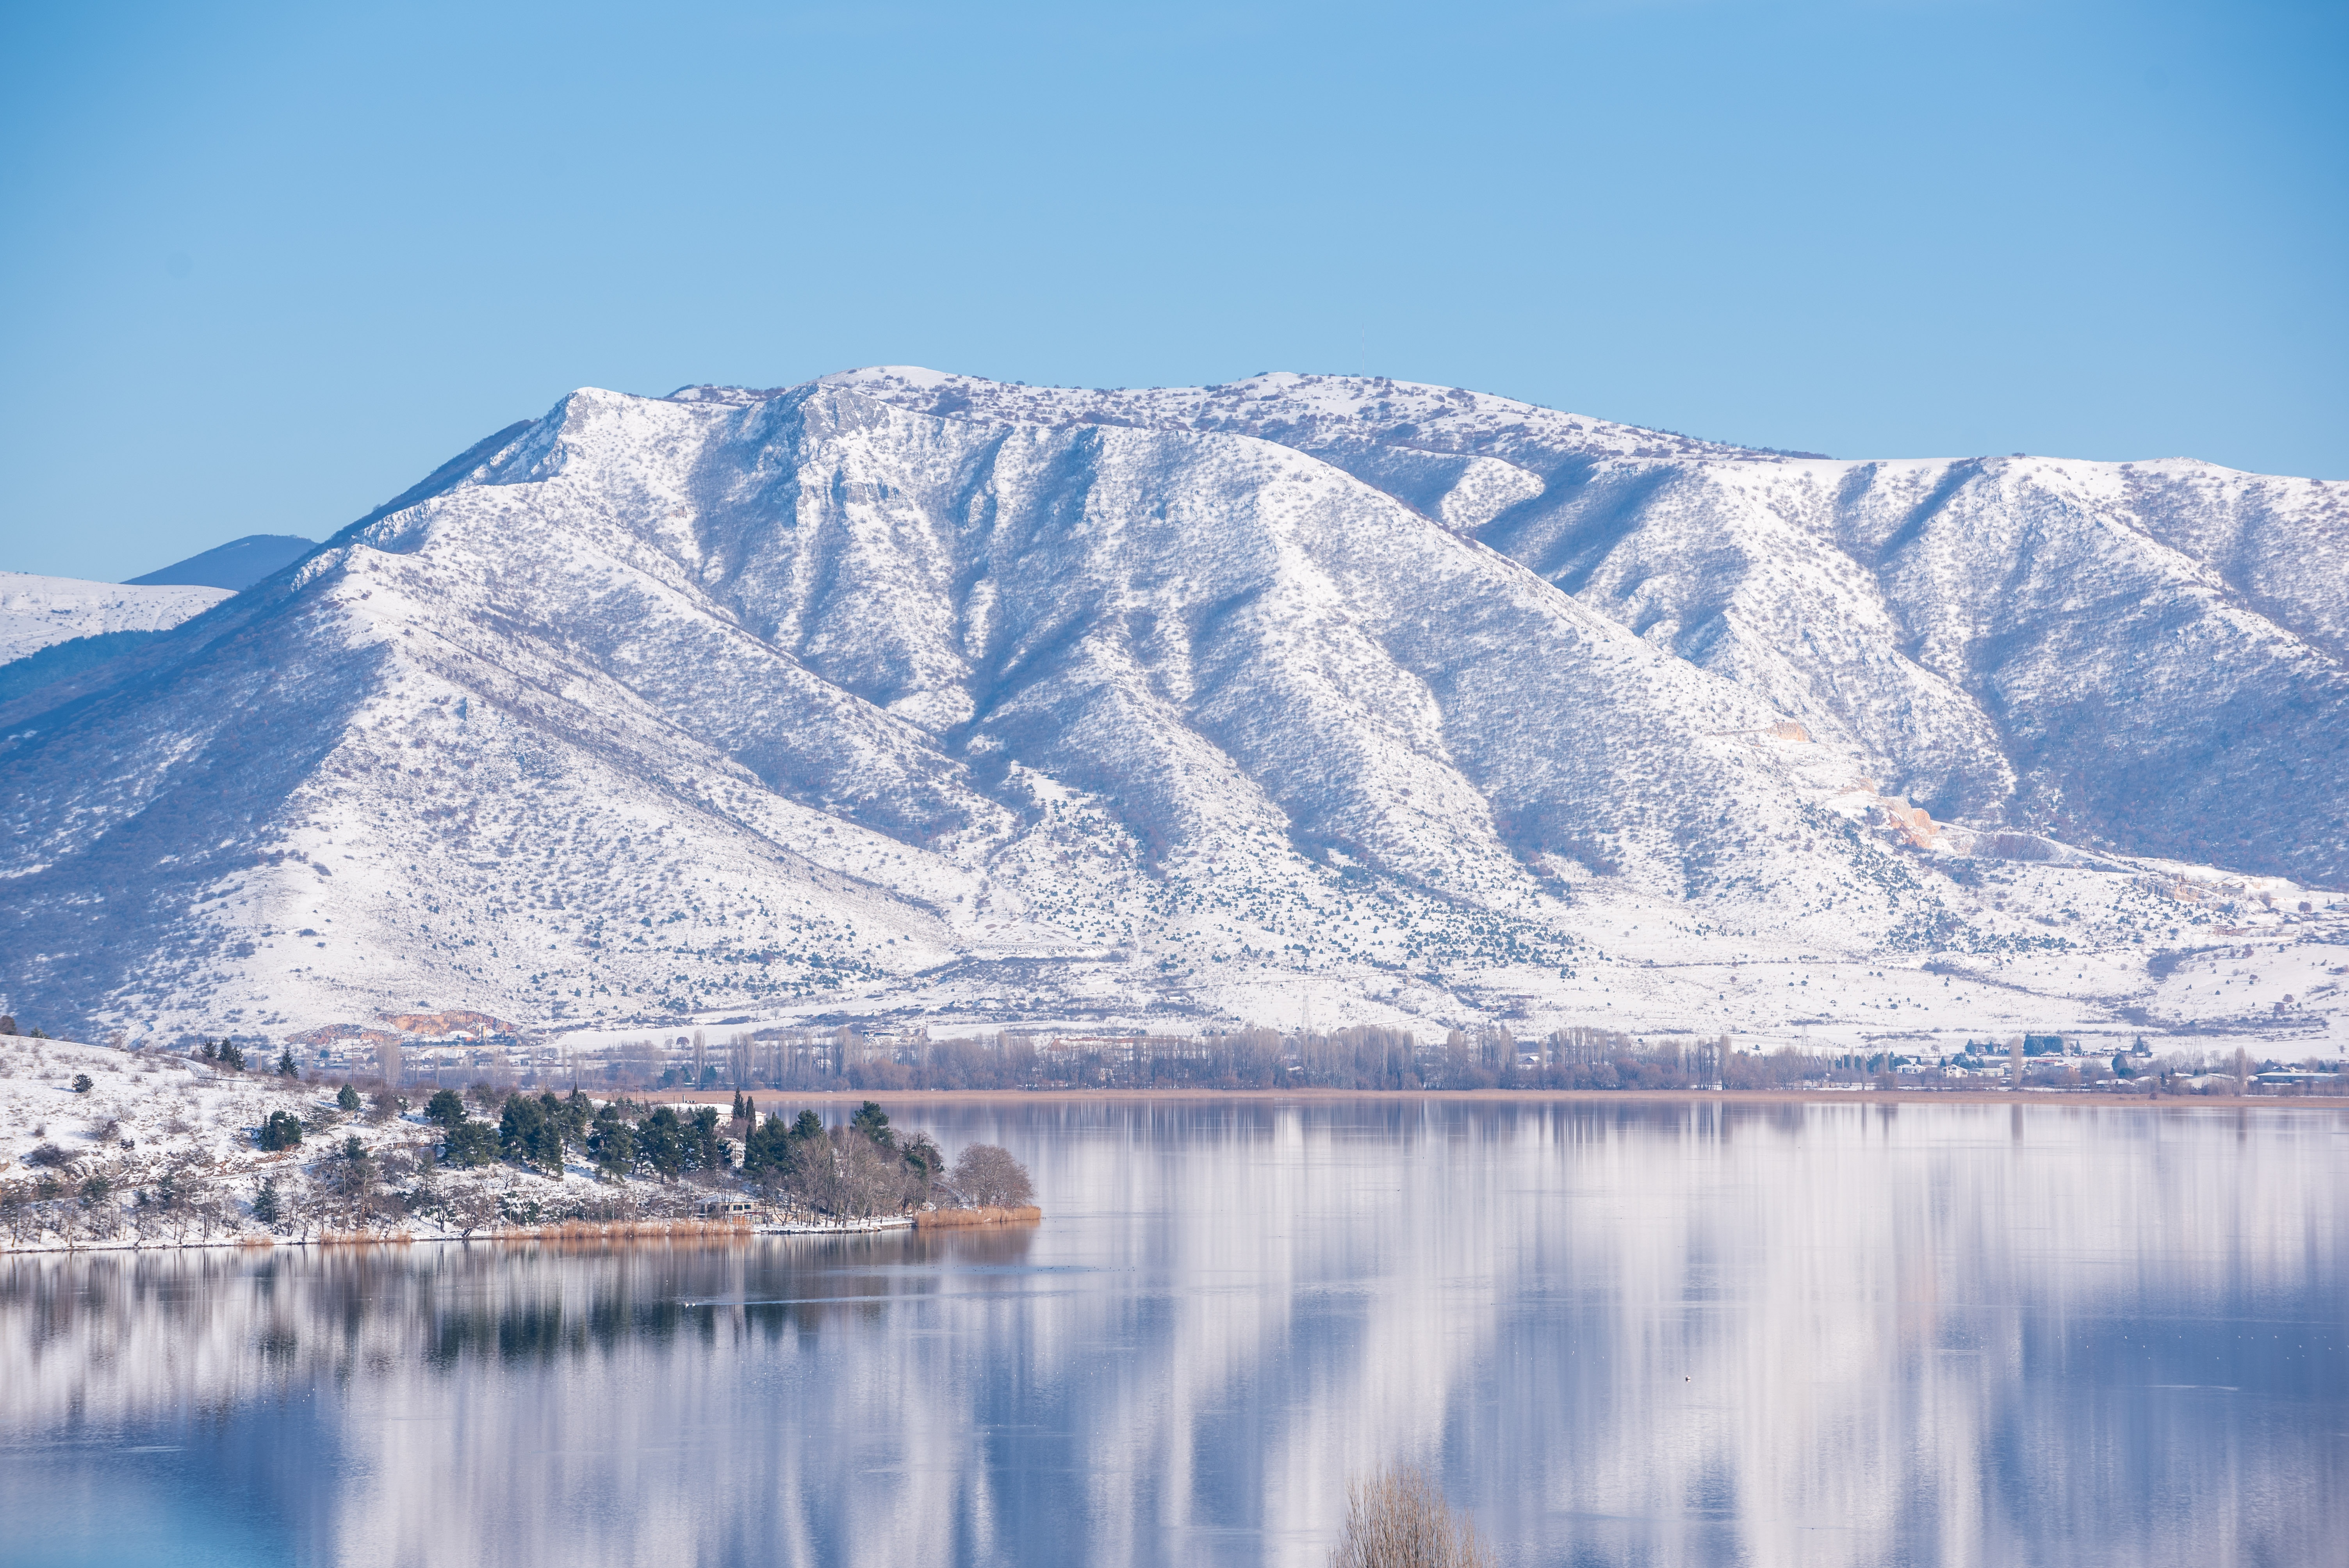
natural, sky, water, mountain, cloud, ecoregion, azure, natural landscape, snow, highland, slope, lake, bank, glacial landform, landscape, freezing, ice cap, horizon, mountain range, calm, hill, massif, winter, valley, plateau, geology, fell, reservoir, hill station, ridge, lake district, sound, tarn, reflection, ocean, loch, lacustrine plain, summit, rock, glacial lake, glacier, moraine, batholith, mountain river, evening, ar te, channel, nunatak, arctic, ice, city, alps, inlet, tree